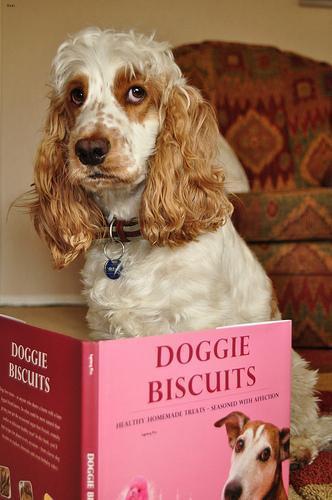
english cocker spaniel